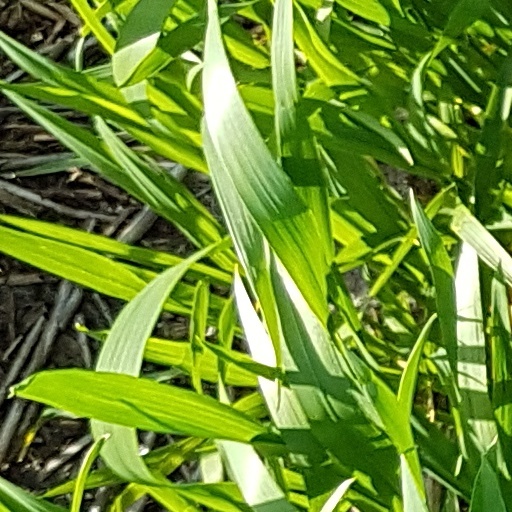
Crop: wheat